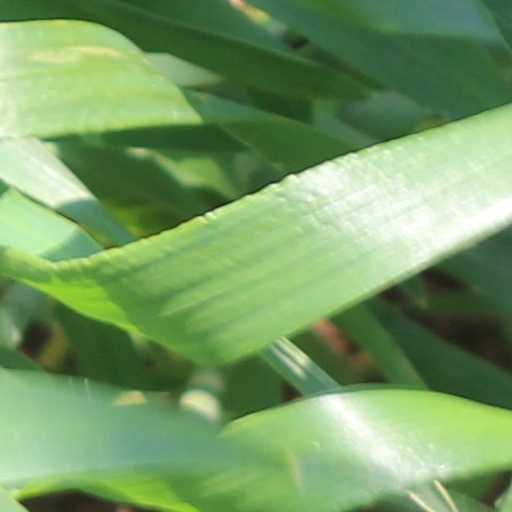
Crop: wheat